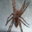
Label: spider